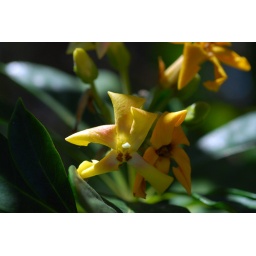
Species from Australia - used as a street tree here in San Francisco